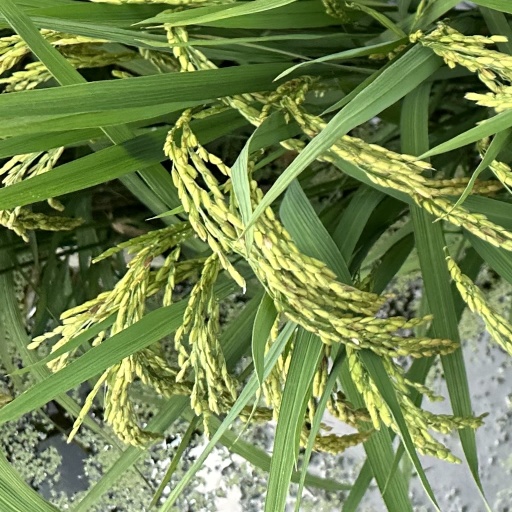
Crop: rice